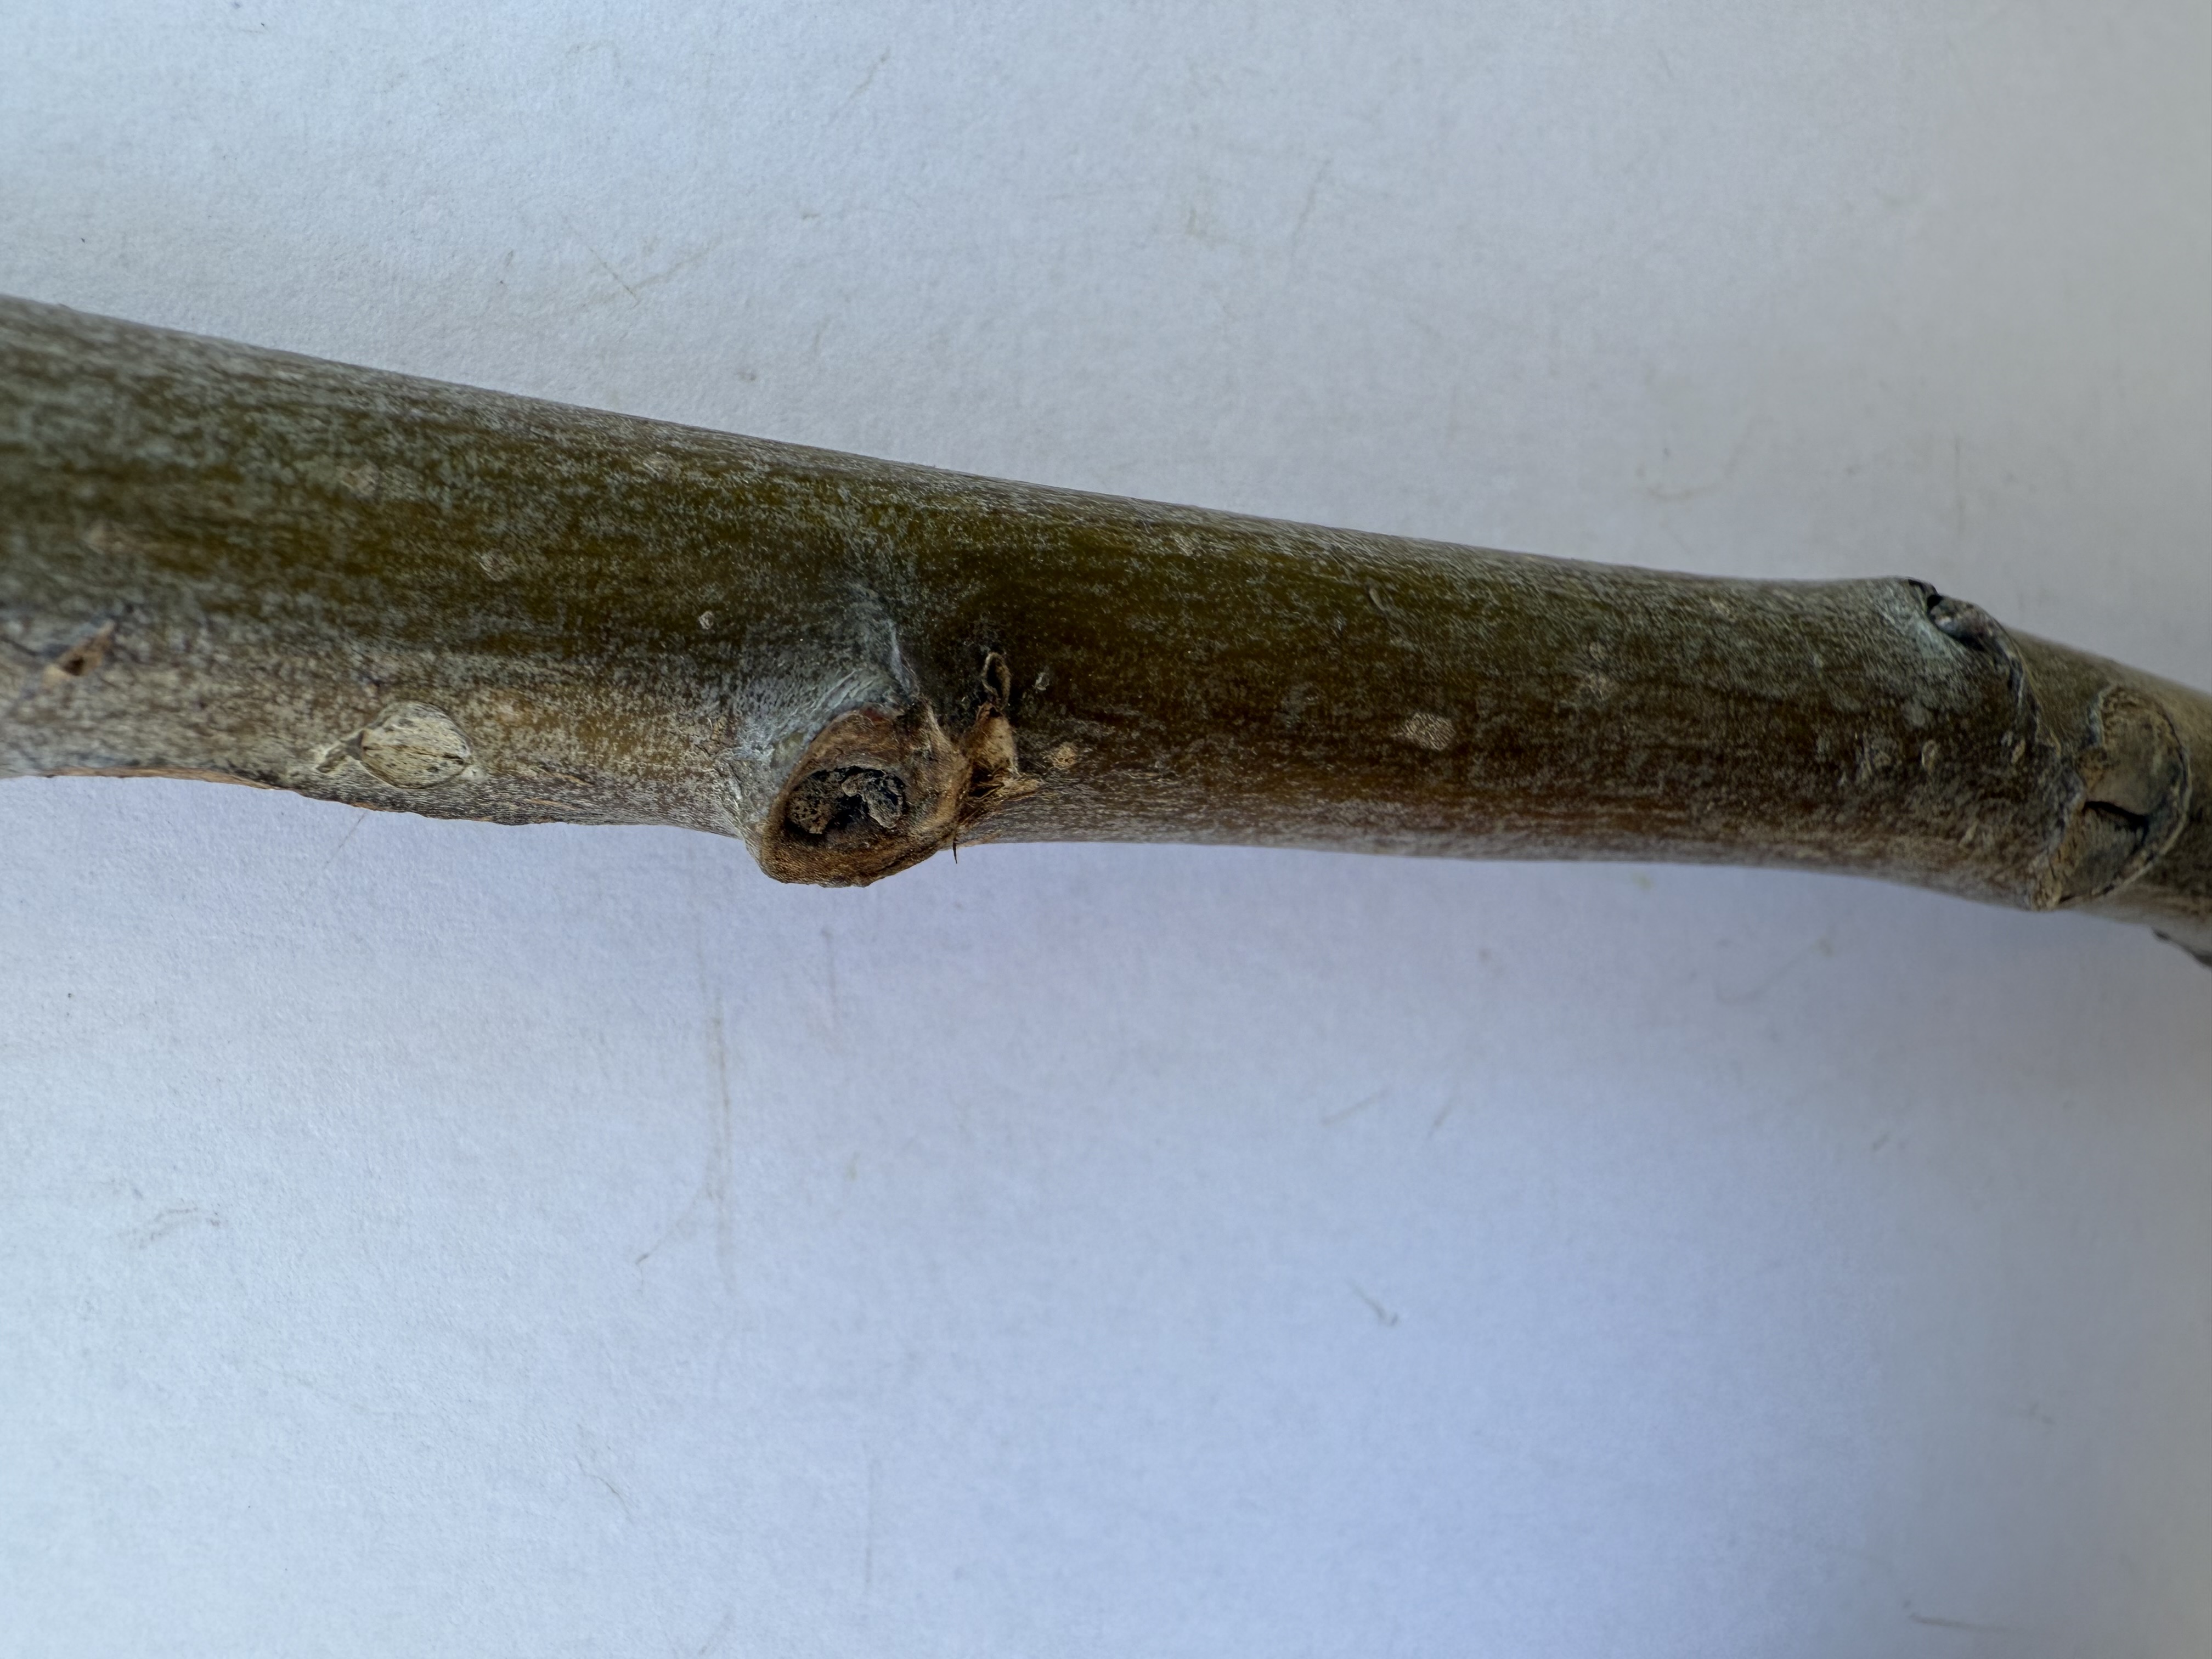
Variety: Fuji Apple